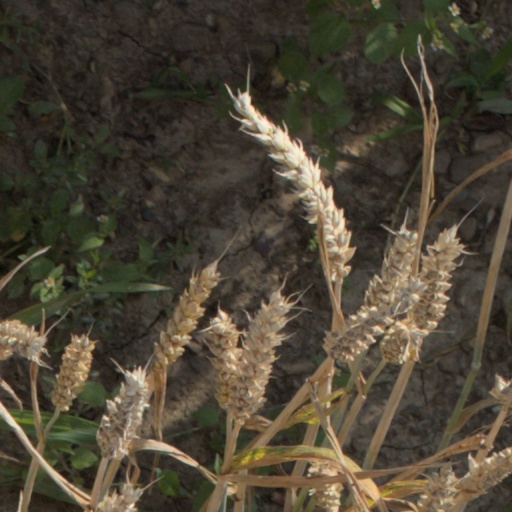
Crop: wheat